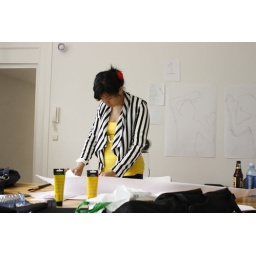
ninze pretends that paper airplanes in the night sky are shooting stars. :P